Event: Nepal Earthquake
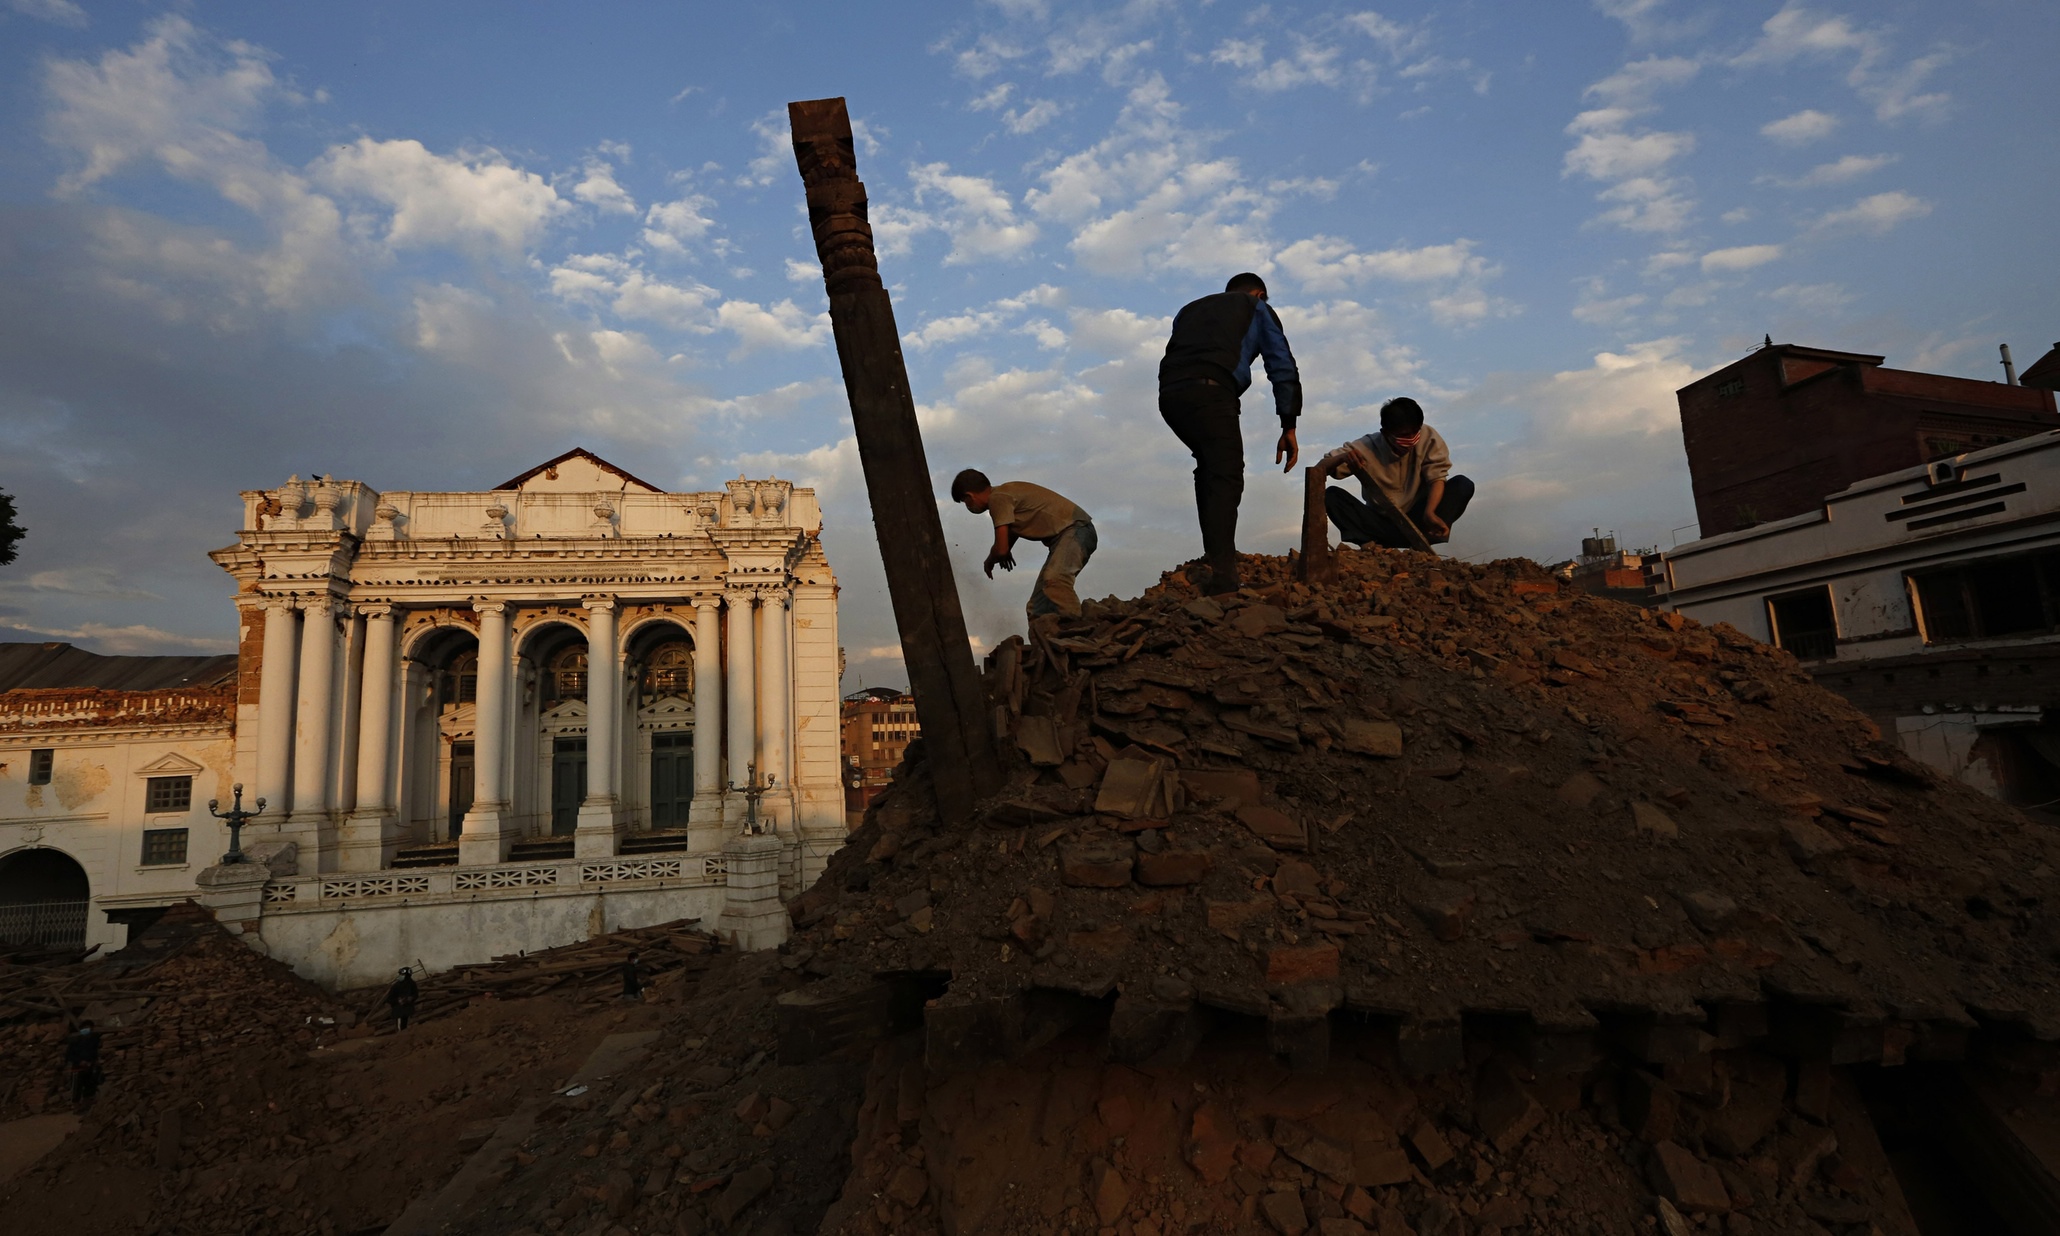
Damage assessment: damage